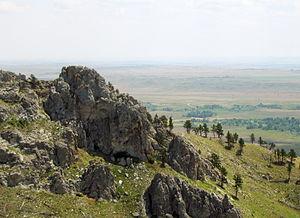
Les National Historic Landmarks du Dakota du Sud sont les sites historiques d'intérêt national de l'État du Dakota du Sud aux États-Unis.
Bear Butte est un site qui se trouve à l'est des Black Hills dans le Dakota du Sud aux États-Unis. Il fut classé parc d'État en 1961. Il est considéré comme un lieu sacré par les Indiens des Plaines qui l'appelaient Mato Paha, « montagne de l'Ours », Noahvose, « la loge-médecine ». Le chef Crazy Horse y eut une vision en 1876. Aujourd'hui, il fait toujours l'objet de pèlerinages amérindiens et est fréquenté aussi par les touristes.